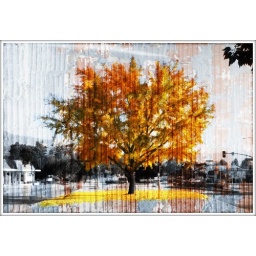
Rendition of a beautiful golden tree on Huntington Blvd, near Oak Knoll.